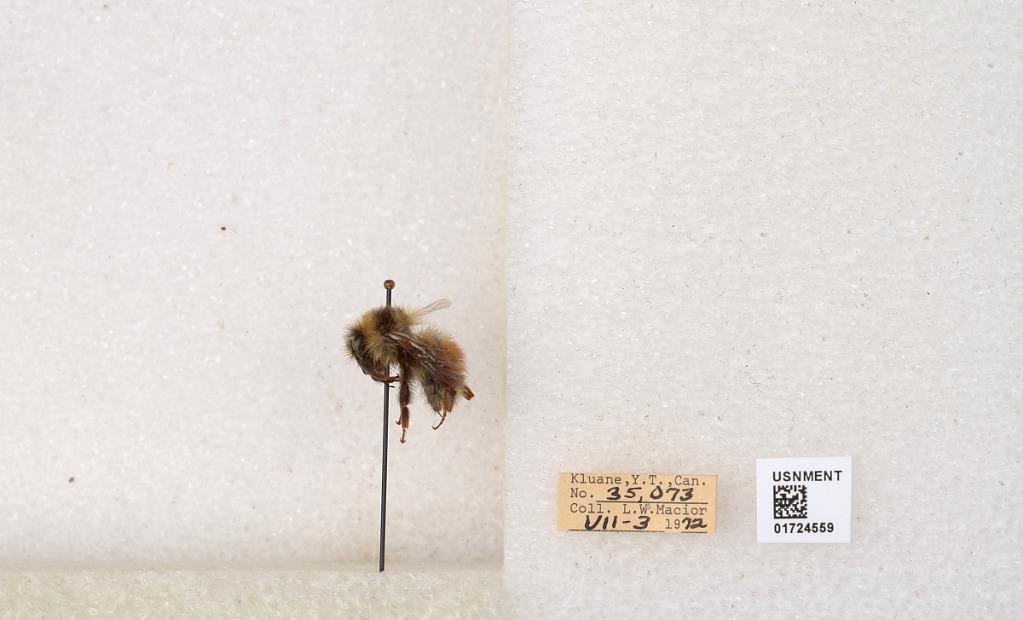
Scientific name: Bombus (Pyrobombus) sylvicola Kirby
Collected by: L. Macior
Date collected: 1972-7-3
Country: Canada
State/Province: Yukon Territory
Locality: Kluane National Park and Reserve
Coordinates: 60.7493, -139.504